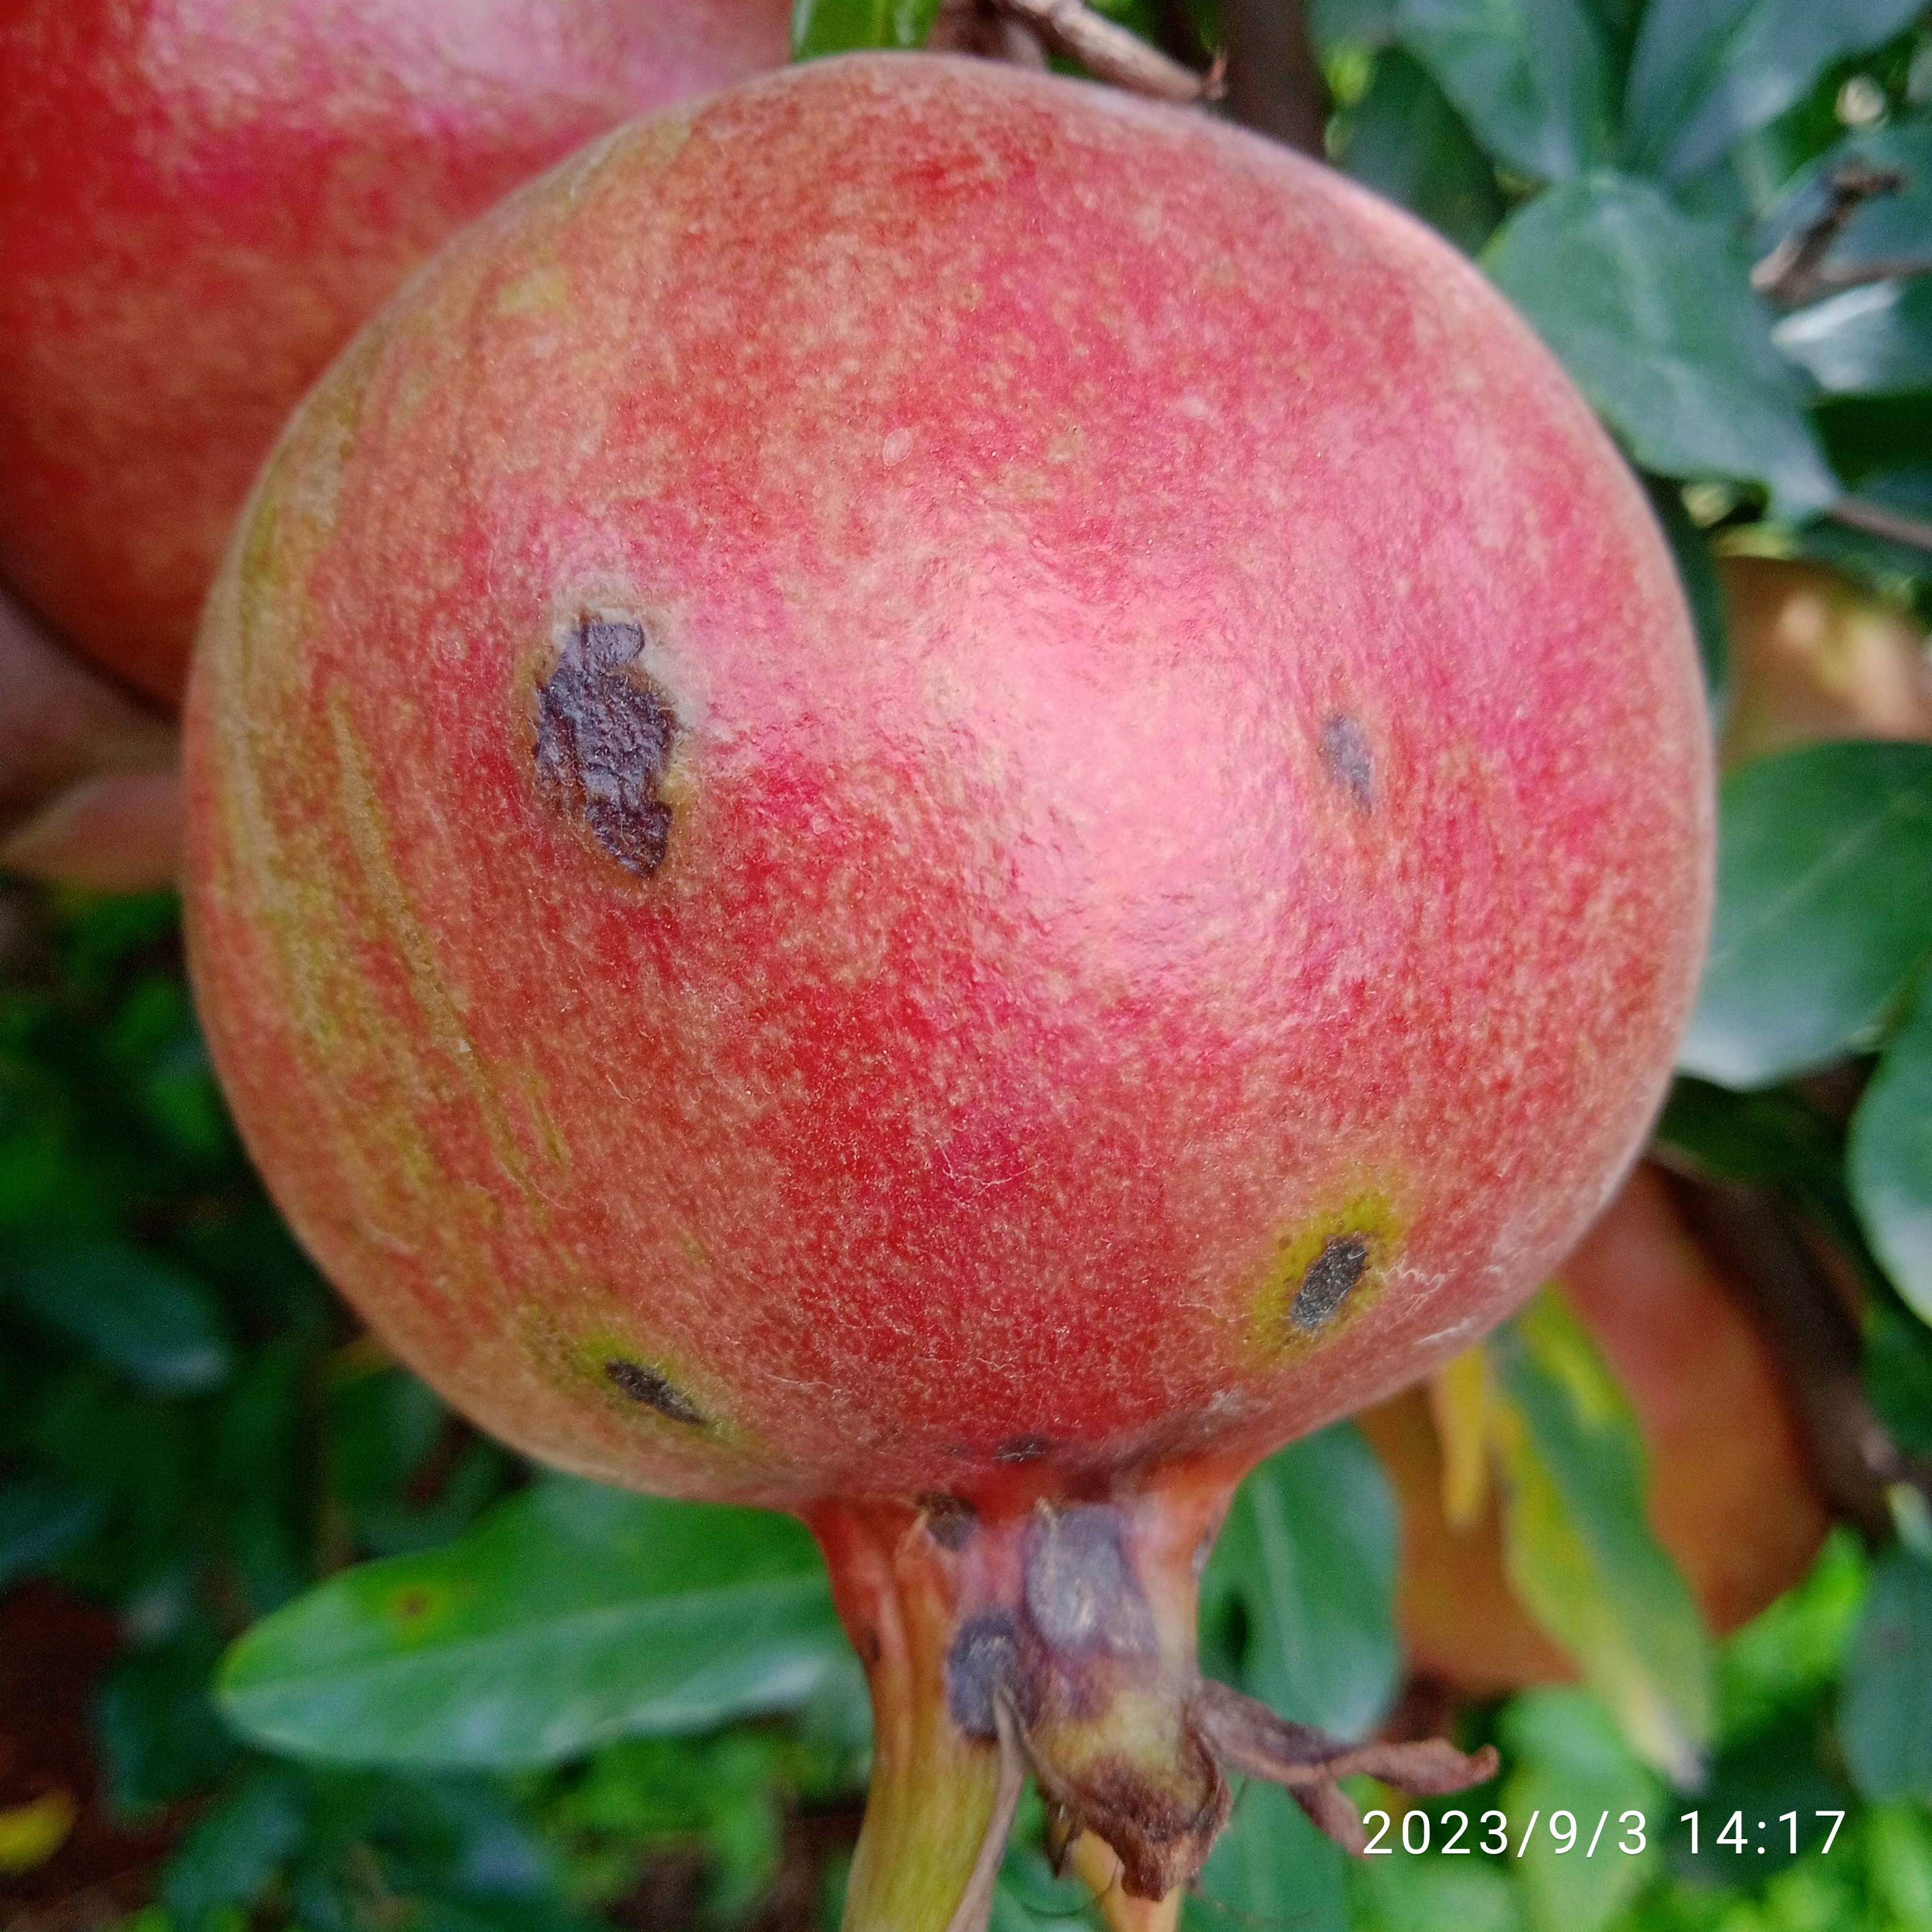
Label: Anthracnose